Irek Hamidullin

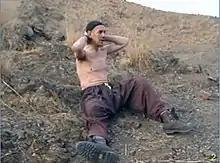
Irek Hamidullin when he was captured on 29 November 2009

Irek Ilgiz Hamidullin is a Russian militant who the United States authorities report they captured in Afghanistan in 2009. Hamidullin is said to be a nom de guerre of a Russian in his fifties, who, according to some, defected from the Soviet Armed Forces, occupying Afghanistan, in the 1980s. His real name is not known, nor how he spent the decades between his defection from the Soviet Union and his capture by U.S. forces, although American officials have said they believe he participated in "several" attacks on U.S. forces. When captured, it is reported that he was recovering from wounds.